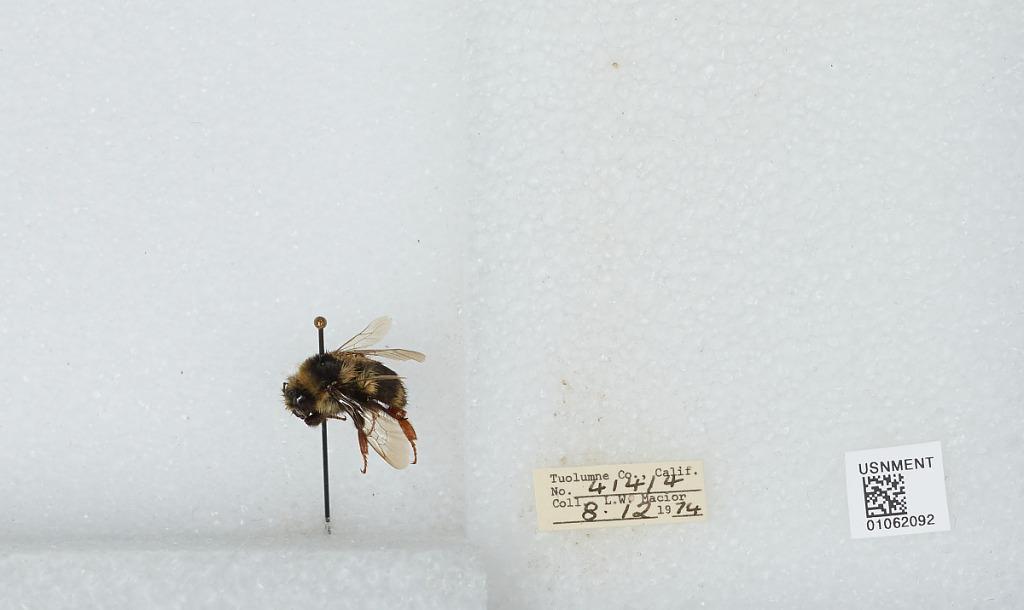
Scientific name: Bombus bifarius nearcticus
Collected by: L. Macior
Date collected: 1974-8-12
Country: United States
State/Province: California
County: Tuolumne
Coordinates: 38.02, -119.93